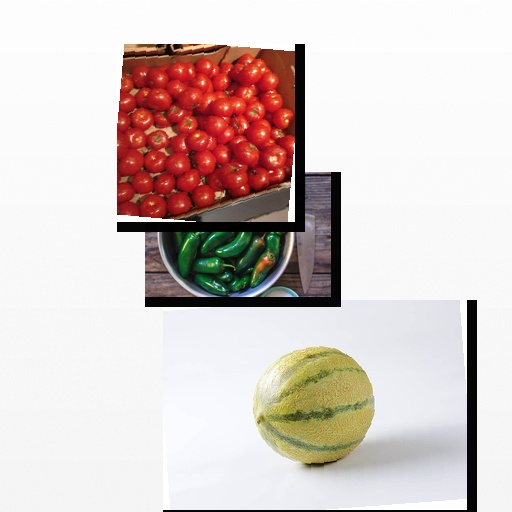
Food items: tomato, jalapeno, cantaloupe